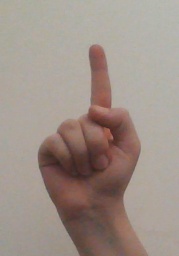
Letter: bb